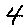
Label: 4